Josh: Independence Through Unity

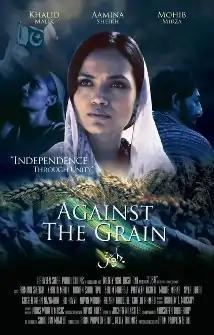
Theatrical release poster

Josh: Independence Through Unity is a 2013 Pakistani mystery thriller drama film written, directed and produced by Iram Parveen Bilal with co-producers Saad Bin Mujeeb and Kelly Thomas. Film was released at Eid-ul-Fitr in Pakistan and India on 10 August 2013. The film stars Aamina Sheikh, Mohib Mirza, Khalid Malik, Naveen Waqar, Adnan Shah, Kaiser Khan Nizamani, Parveen Akbar, Naila Jaffri, Salim Mairaj, Faizan Haqquee, Ali Rizvi in the ensemble cast.